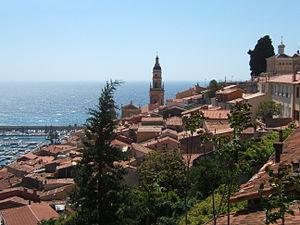
Le vieux Menton avec son enchevêtrement de toitures en tuiles canal.
Menton est une commune française du département des Alpes-Maritimes située à la frontière franco-italienne, proche de la principauté de Monaco, et une célèbre station touristique de la Côte d'Azur.